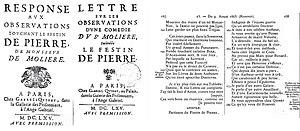
Réponse, Lettre et Apostille
Les Observations sur une comédie de Molière intitulée Le Festin de Pierre sont un pamphlet publié en avril ou mai 1665 par le libraire parisien Nicolas Pépingué, qui attaque violemment Le Festin de Pierre, Le Tartuffe et leur auteur, accusé d'avoir « fait monter sur le théâtre », le libertinage, l'impiété et l'athéisme. L'ouvrage est attribué à un « Sieur de Rochemont », pseudonyme d'un personnage peut-être fictif, dont on ignore aujourd'hui encore l'identité réelle.